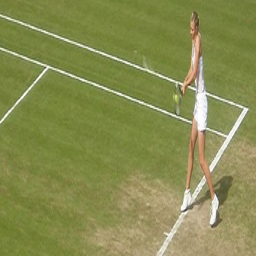
A woman hitting a tennis ball with a tennis racket.
A tennis player is getting ready to hit a ball.
The woman is playing tennis on the court outside.
A woman in white dress playing a game of tennis.
A female tennis player in action on a court.